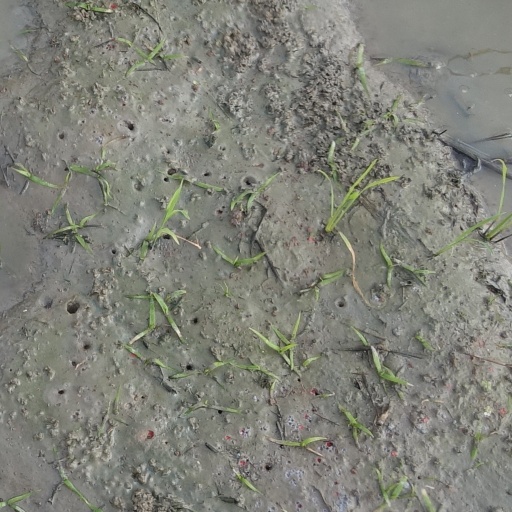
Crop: rice